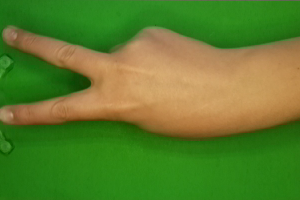
Label: scissors